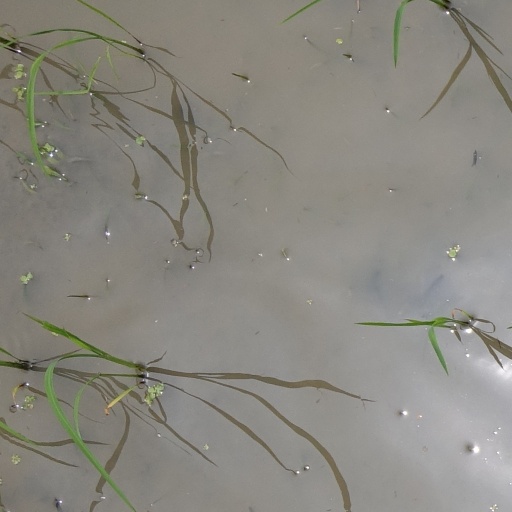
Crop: rice